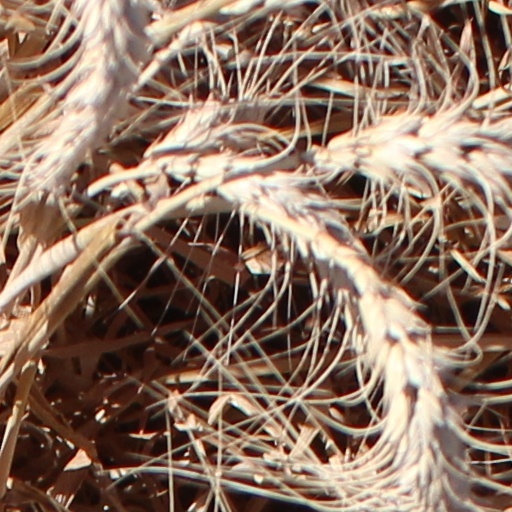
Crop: wheat